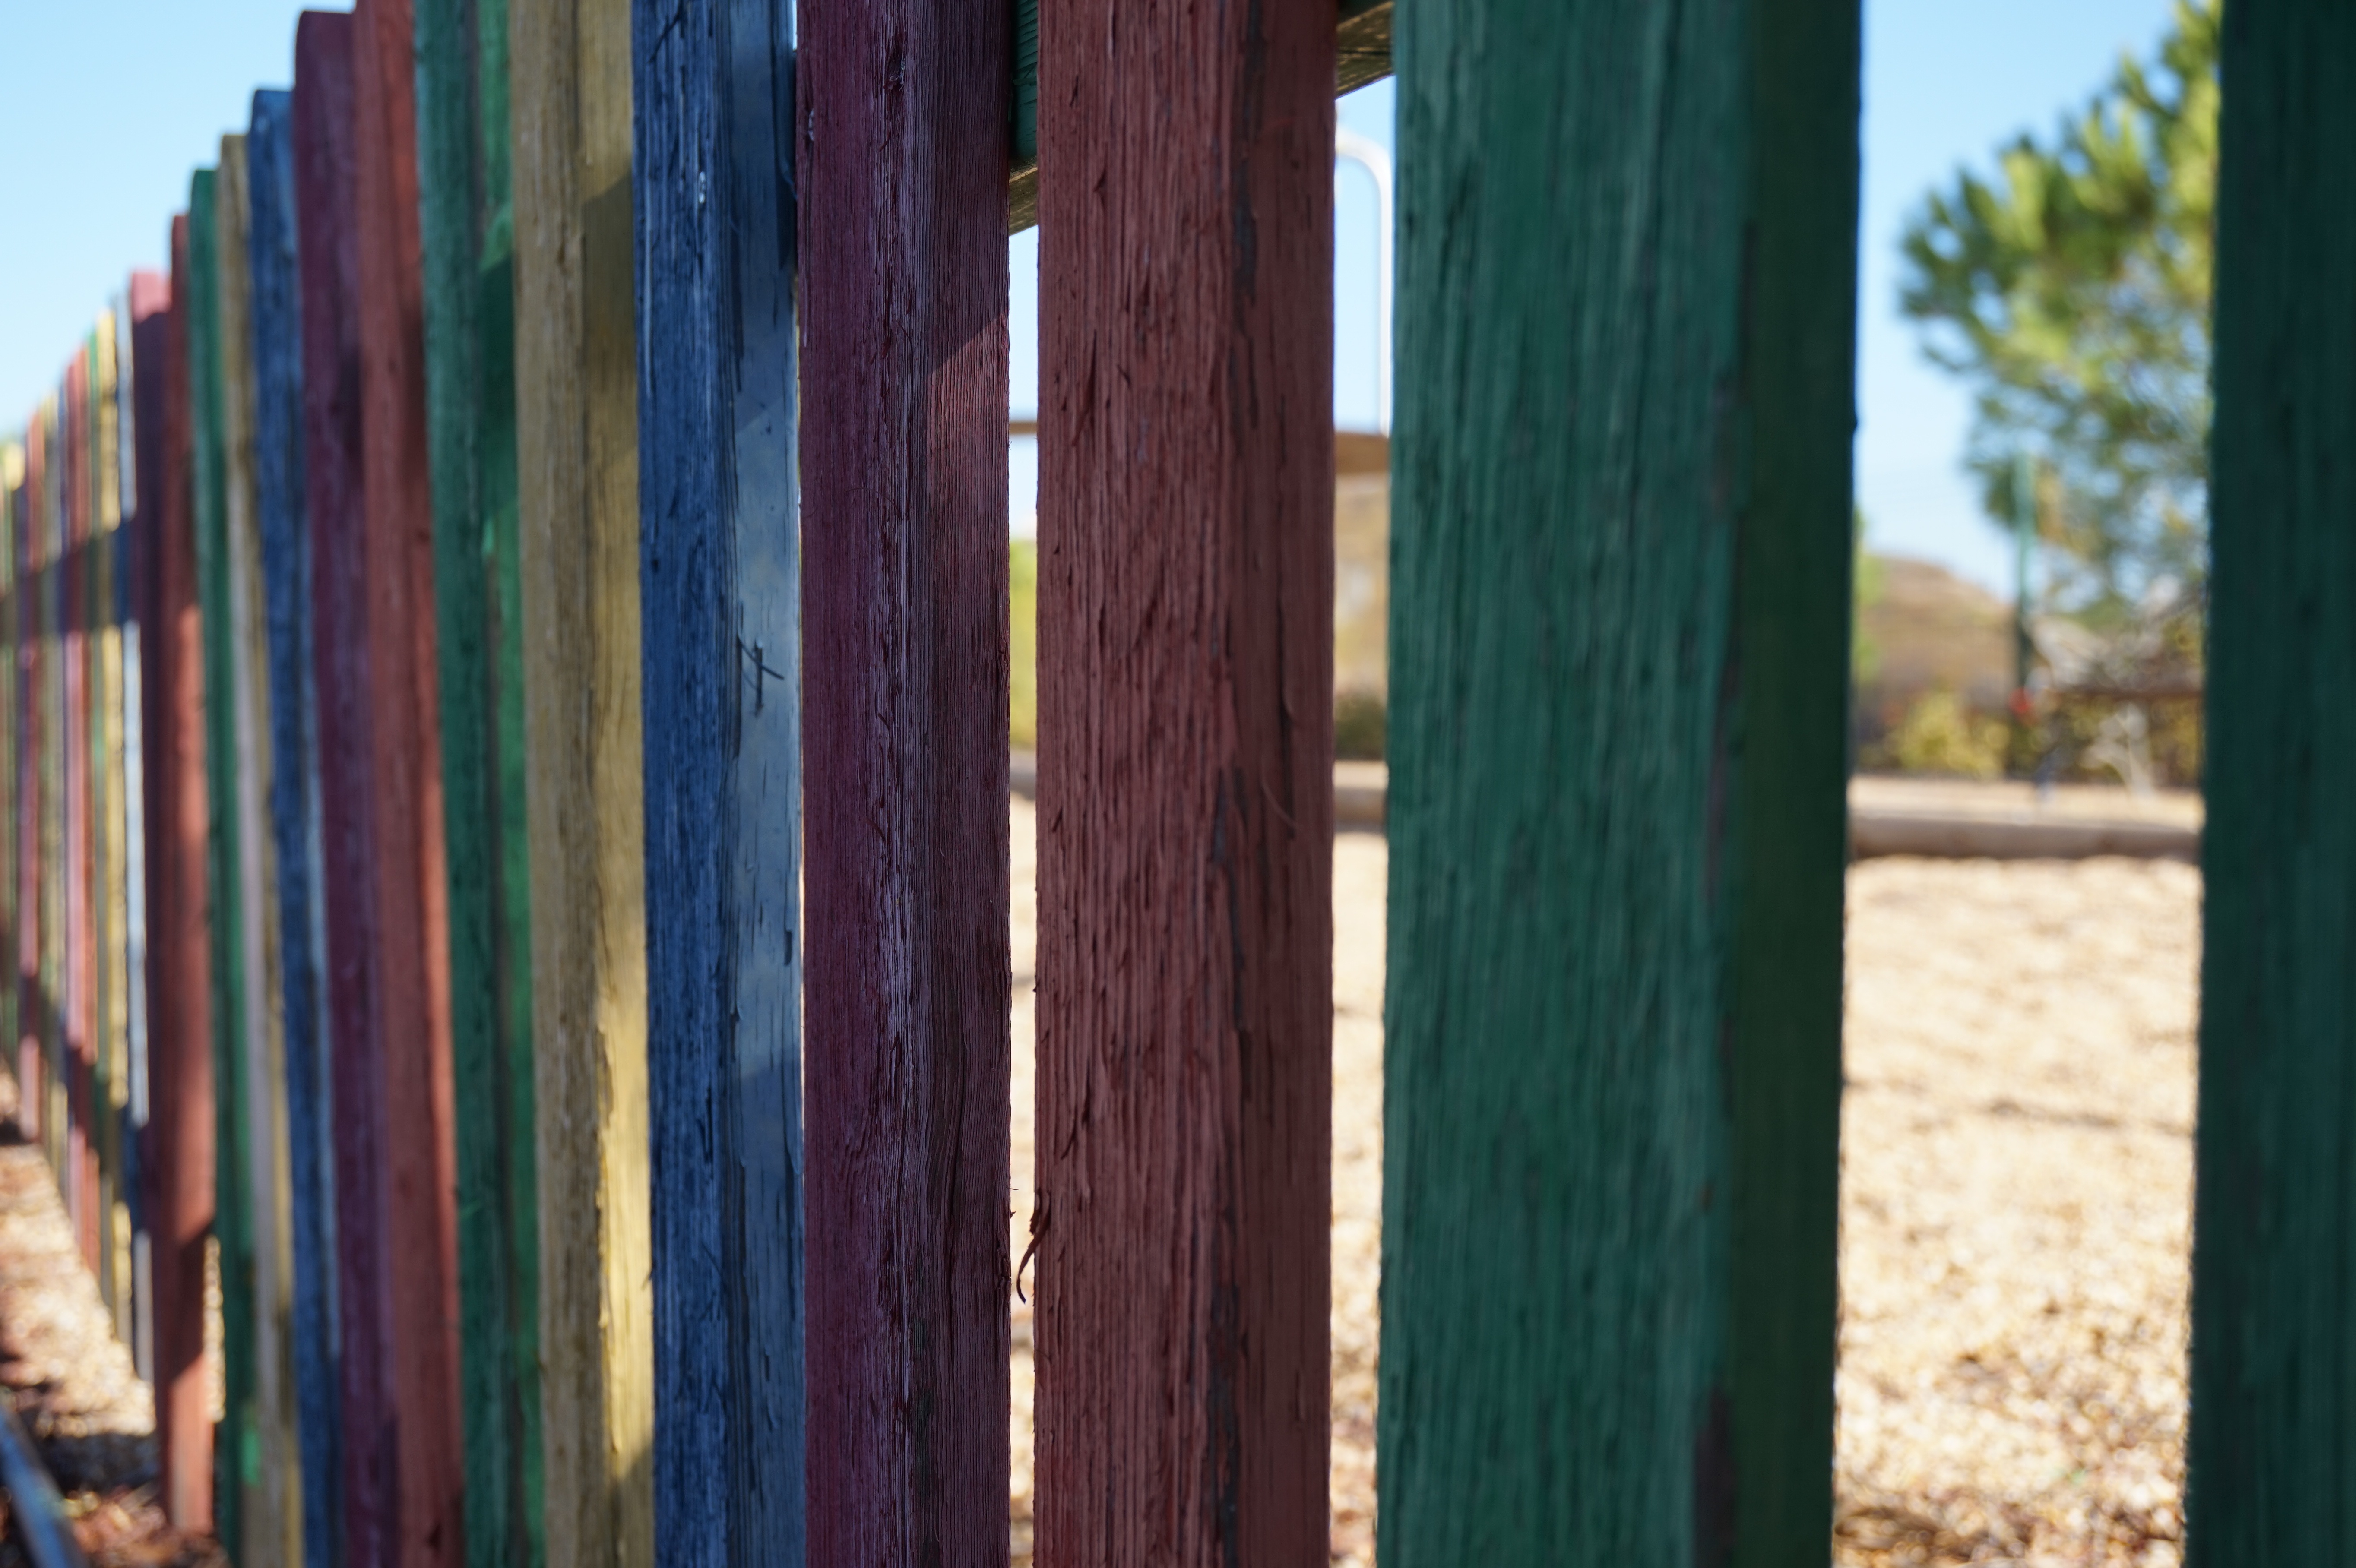
fence, wood, house, window, wall, green, color, blue, colors, wood fence, outdoor structure